Answer in natural language. Consider the 3D positions of the objects in the scene and not just the 2D positions in the image. Is the centerpoint of  brown square dining table (highlighted by a red box) at a higher height than Television (highlighted by a blue box)? Choose between the following options: no or yes
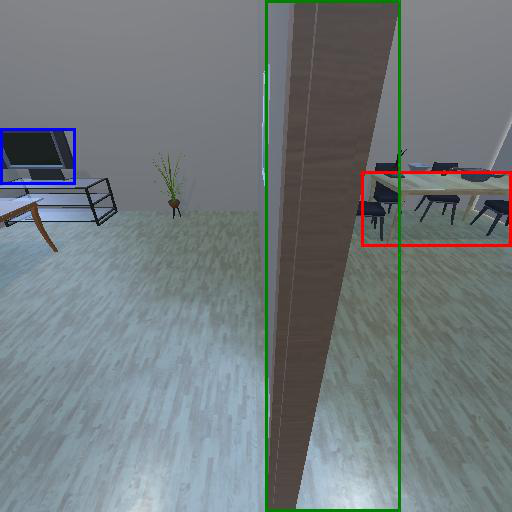
<answer>no</answer>